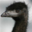
Label: bird